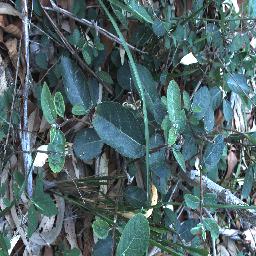
Label: negative